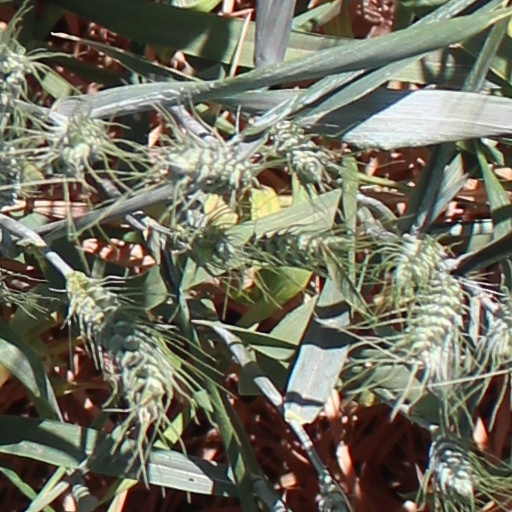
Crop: wheat